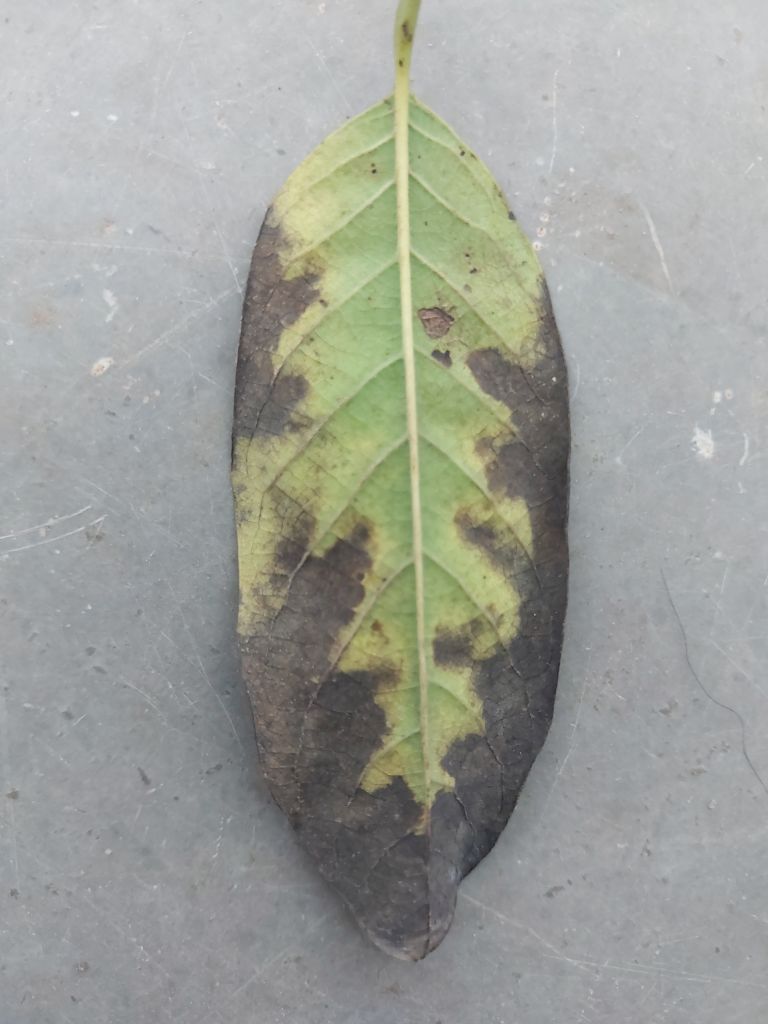
Disease label: Leaf spot on Leaves